Catherine Mawer

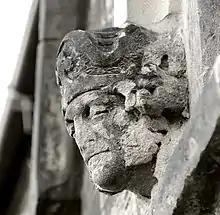
Weather-worn portrait of Robert Bickersteth by Catherine Mawer

This is a Grade II listed building. The church in Newton Street, West Bowling, Bradford, was designed by Mallinson and Healey of Bradford. The foundation stone was laid on 2 July 1859, and the building was consecrated on Tuesday 24 April 1860 by the Bishop of Ripon. This was one of seven churches for which Charles Hardy was a major benefactor. This building of 611 sittings had a nave with aisles, a chancel with a hexagonal apse, and a tower with belfry at the north-west corner. The 27-inch bell was of cast steel, by Naylor and Vickers of Sheffield. Over the main entrance, which was via a recessed doorway on the north side, was the inscription: "Blessed is that man that maketh the Lord his trust" (Psalm 40:4). There were four dormer windows on each side of the nave roof instead of a clerestory. The first incumbent was the Rev. T.A. Stowell M.A., who was previously the curate of Bolton, in Calverley.